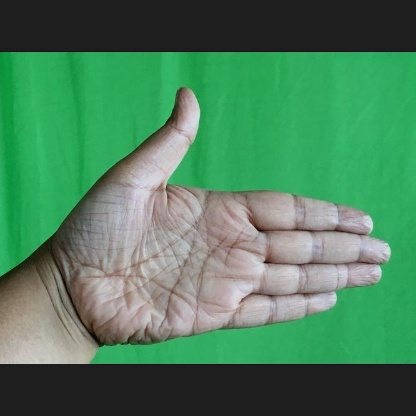
Mudra: Ardhachandran